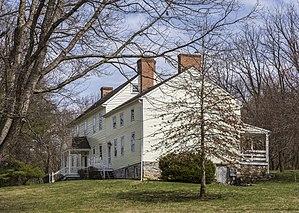
La maison Hitt / Cost près de Keedysville, Maryland, Etats-Unis au moulin Hitt / Pry This is an image of a place or building that is listed on the National Register of Historic Places in the United States of America. Its reference number is 79001147